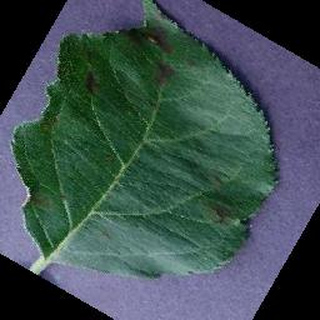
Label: apple_apple_scab